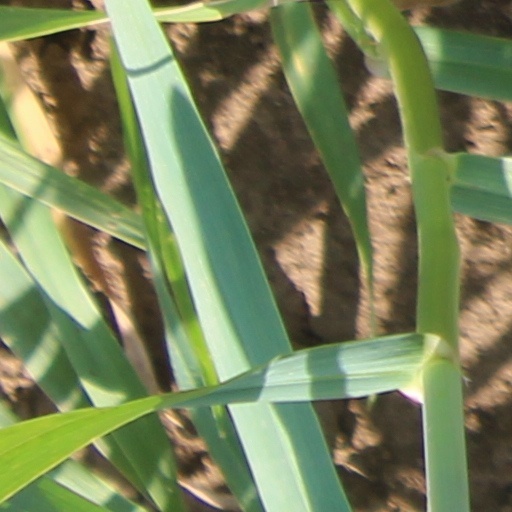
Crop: wheat